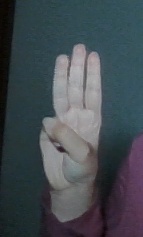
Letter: thaa